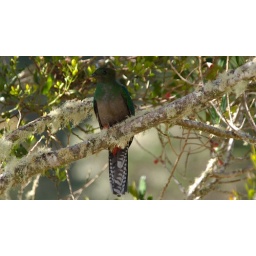
quetzal female in wild avocado tree